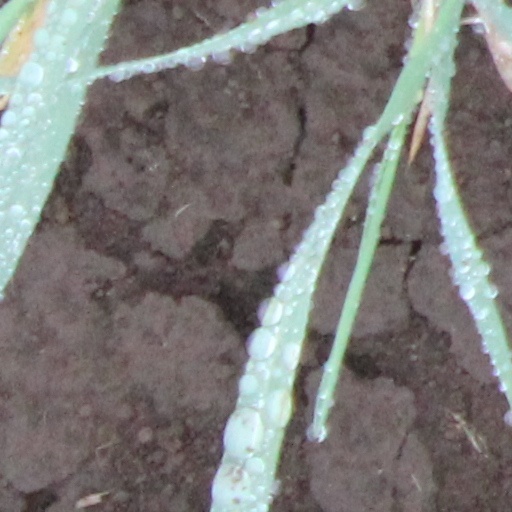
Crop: wheat